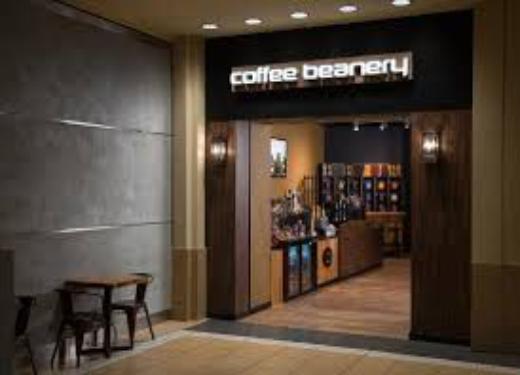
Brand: Coffee Beanery
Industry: Food